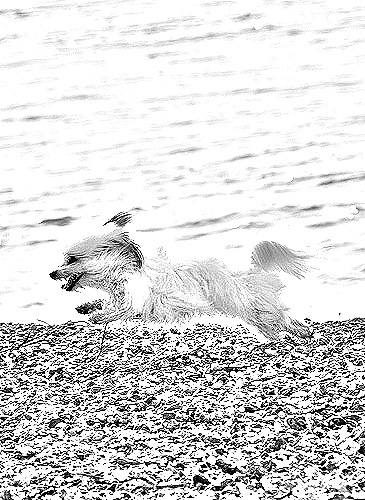
Portrait style: Sketch Portrait